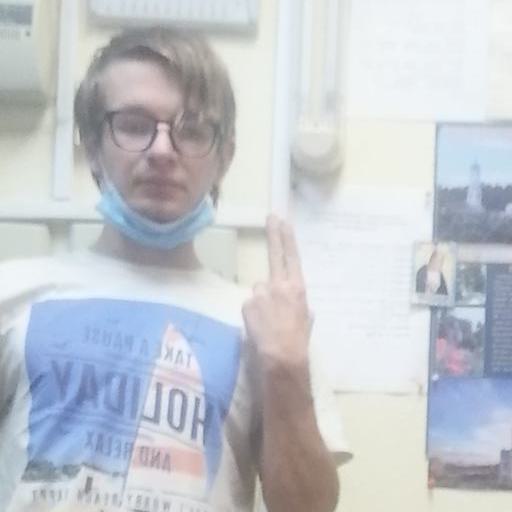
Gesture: two_up_inverted